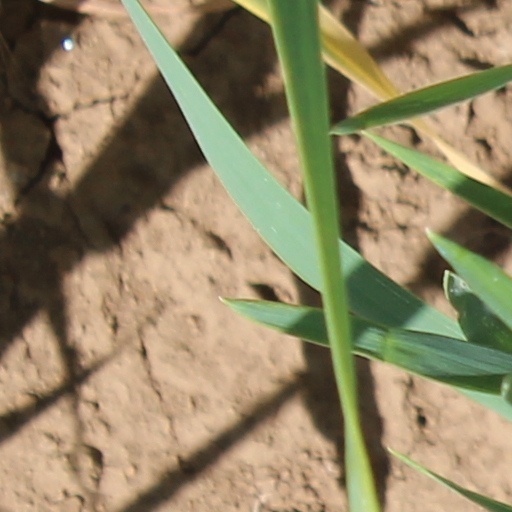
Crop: wheat